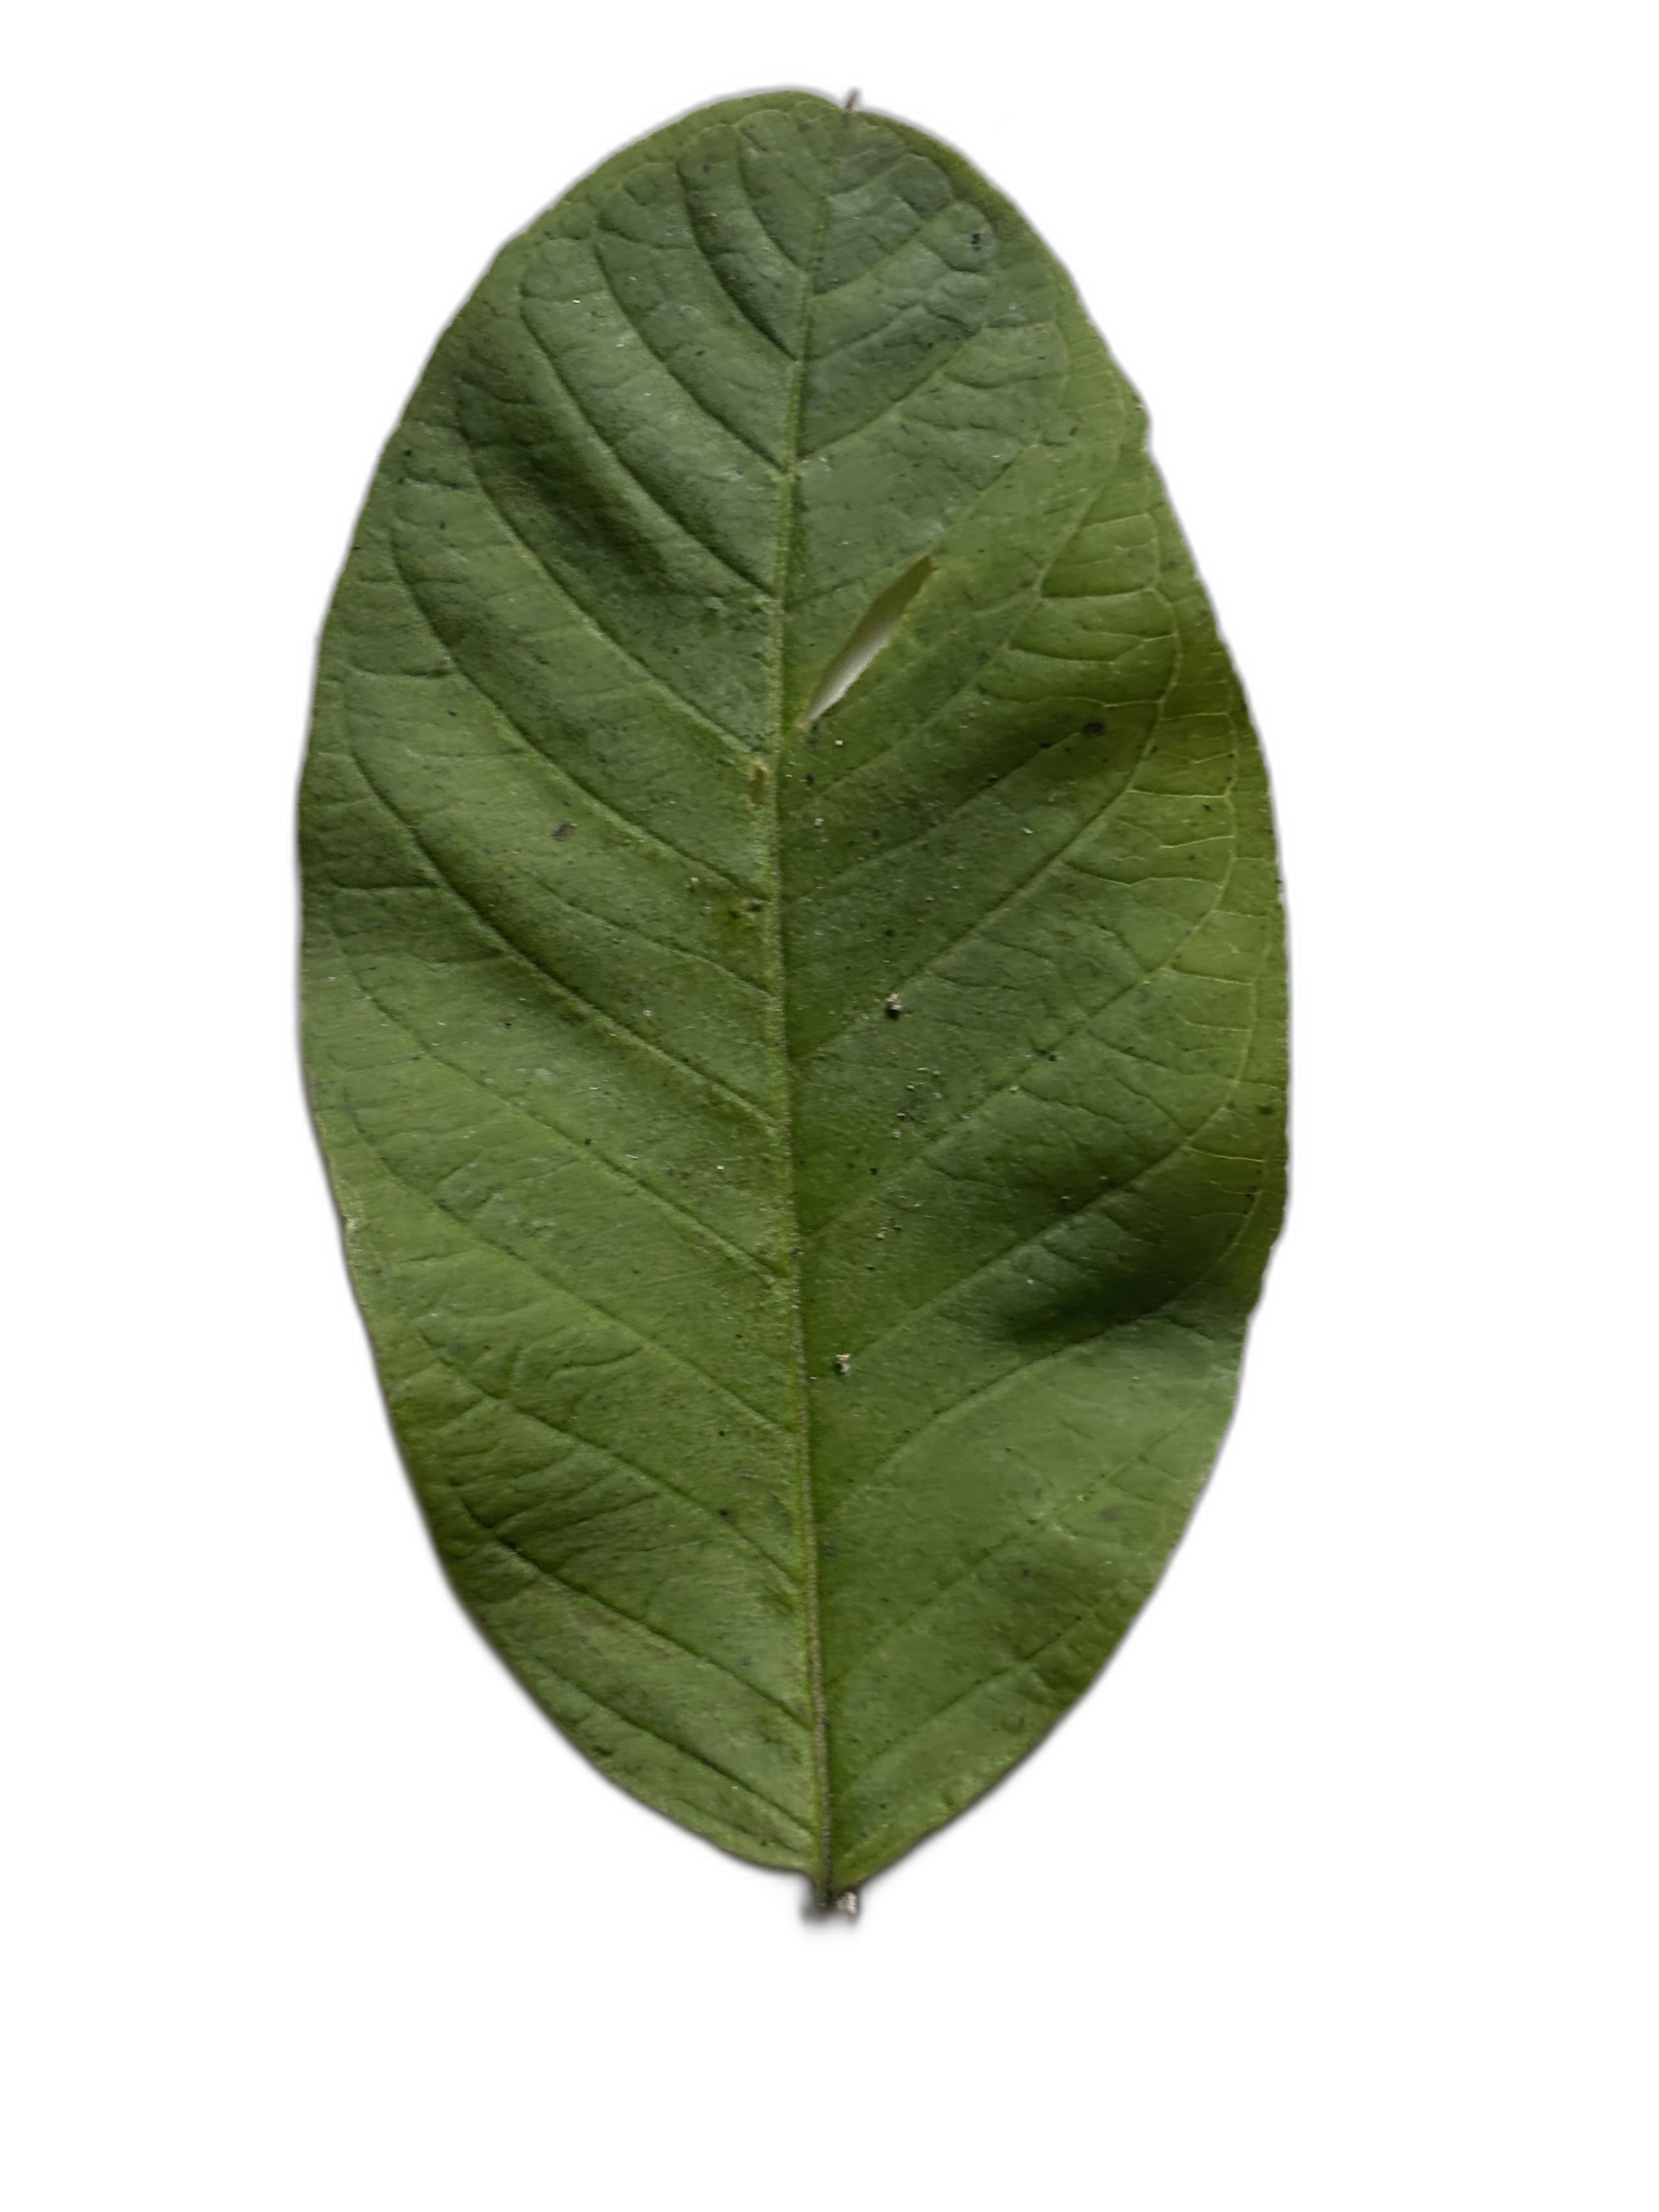
Plant part: leaf
Disease: Healthy